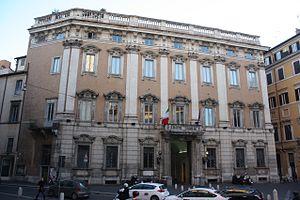
Le Palais Petroni Cenci Bolognetti, également connu sous le nom de Palais Cenci-Bolognetti, est un palais rococo de Rome situé sur la Piazza del Gesù, dans le rione Pigna, près de l'église du Gesù.